Lakshmi Manchu

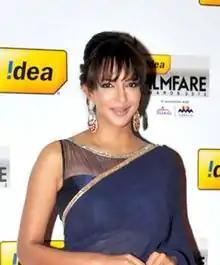
Manchu at Filmfare Awards South, 2012

Manchu Lakshmi Prasanna (born 8 October 1977) is an Indian actress, film producer, and television presenter who works in Telugu cinema and worked in American television. The daughter of senior actor Mohan Babu, Manchu holds a bachelor's degree in theatre from Oklahoma City University. She has garnered two Filmfare Awards South and two Nandi Awards.